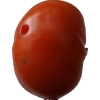
Label: tomato